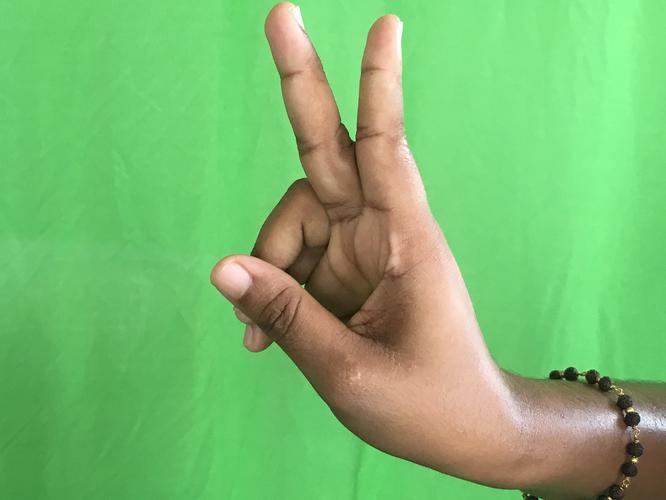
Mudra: Katrimukha
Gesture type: single_hand